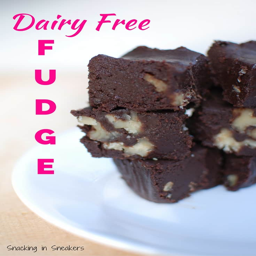
this dairy free fudge is made with coconut milk !